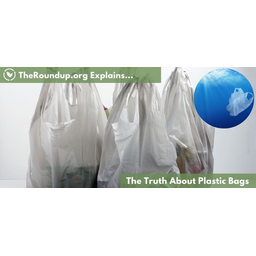
Label: plastic